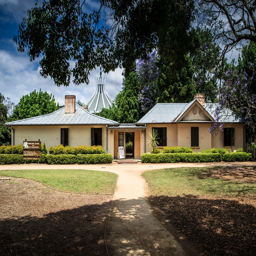
built by pastor as a second house .